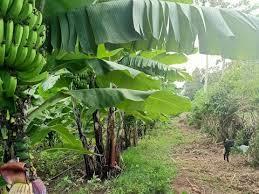
Hii ni shamba ya migomba. Kuna miti mingi ya migomba iliyosimama imara ikiwa na majani makubwa ya kijani kibichi. Mengine inayonekana ina ndizi mbichi, bado zikiwa zimetundikwa kwenye miti. Kuna njia nyembamba ya udongo inayopita katikati ya shamba.